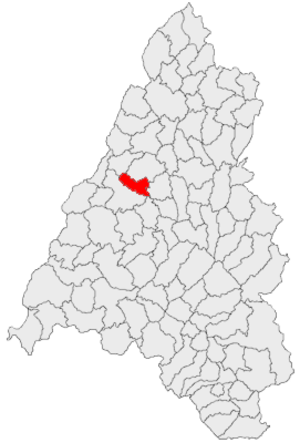
Paleu ou Hegyközpályi en hongrois est une commune roumaine du județ de Bihor, en Transylvanie, dans la région historique de la Crișana et dans la région de développement Nord-Ouest.